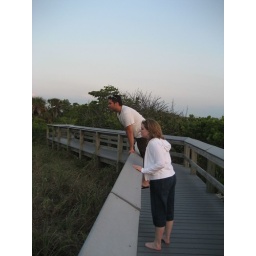
Looking for turtles on the beach in Bonita Bay, FL